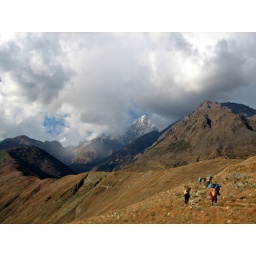
Late afternoon, walking over a long ridge and looking for water for our next camp.